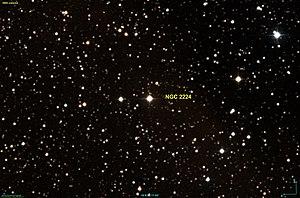
Image créée à l'aide du logiciel Aladin Sky Atlas du Centre de Données astronomiques de Strasbourg et des données de DSS (Digitized Sky Survey). Le programme DSS est l'un des programmes du STScI (Space Telescope Science Institute) dont les fichiers sont du domaine public (http://archive.stsci.edu/data_use.html)
NGC 2224 est un groupe d'étoiles situé dans la constellation des Gémeaux. L'astronome germano-britannique William Herschel a enregistré la position de ce groupe d'étoiles le 24 décembre 1786.